Nablus

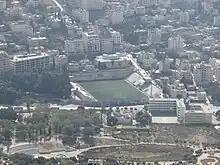
Nablus municipal stadium and surroundings

There are six hospitals in Nablus, the four major ones being al-Ittihad, St. Lukes, al-Watani (the National), and the Rafidia Surgical Hospital, which is located in the western neighborhood of Rafidiya, and is the largest hospital in the city. Al-Watani Hospital specializes in oncology services. The Anglican St. Lukes hospital was founded in 1900 by the medical missionary Gaskoin Wright; the National Hospital was founded in 1910. In addition to hospitals, Nablus contains the al-Rahma and at-Tadamon clinics, the al-Razi medical center, the Amal Center for Rehabilitation and 68 pharmacies. The Nablus Speciality Hospital was built in 2001, which is specializes in open heart surgery, angiograms and angioplasty.